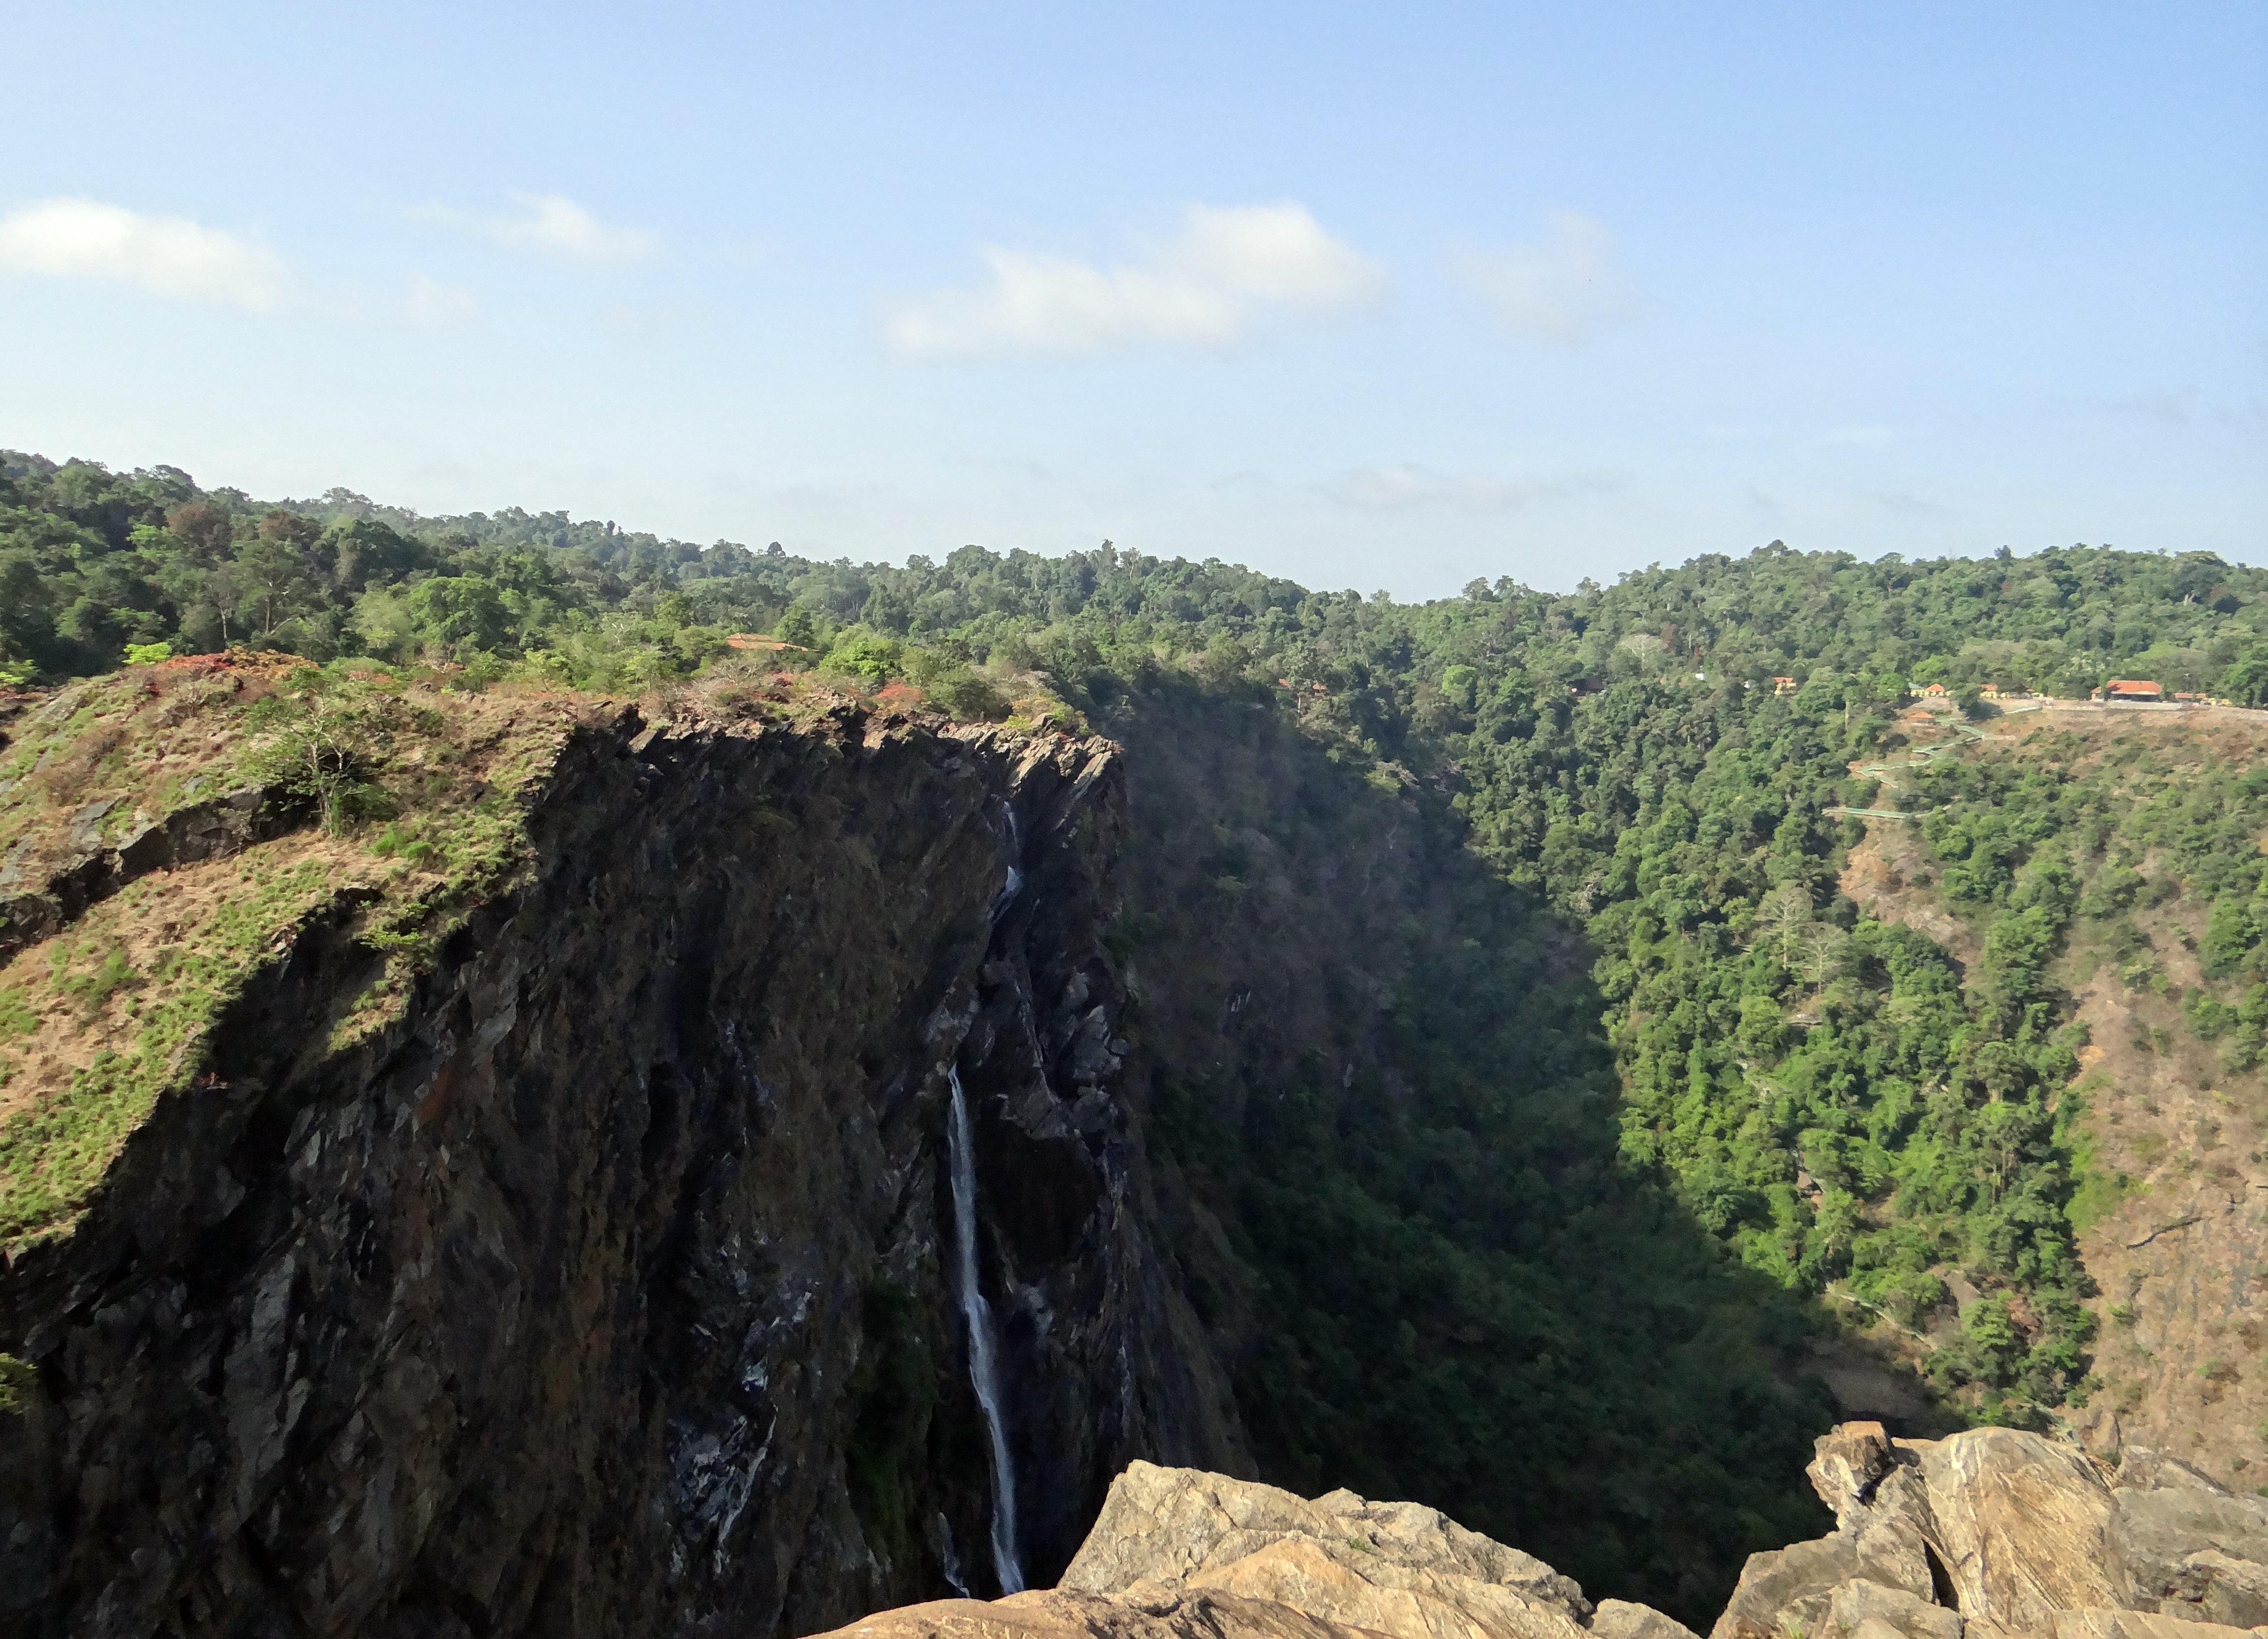
coast, rock, waterfall, mountain, hill, cliff, soil, terrain, ridge, geology, plateau, india, karnataka, western ghats, geological phenomenon, jog falls